Super Bowl VII

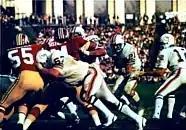
Jim Kiick ("center right") rushing the ball for Miami in Super Bowl VII.

The NFL awarded Super Bowl VII to Los Angeles on March 21, 1972, at the owners' meetings held in Honolulu. For the first time, multiple Super Bowl sites were selected at a single meeting, as hosts for both VII and VIII were named. Five cities, Los Angeles, Houston, Miami, Dallas, and New Orleans, prepared serious bids, while San Francisco (Stanford Stadium) withdrew from the running a week prior to the vote. After nine deadlocked votes, Bud Adams recommended awarding two consecutive sites. This compromise mirrored an idea brought up in 1971 by representatives from Miami. Los Angeles won on the ninth ballot, while second place Houston was named the host for VIII. In order to accommodate the game, the Pro Bowl was shifted from Los Angeles Memorial Coliseum to Texas Stadium for 1973.